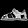
Label: Sandal